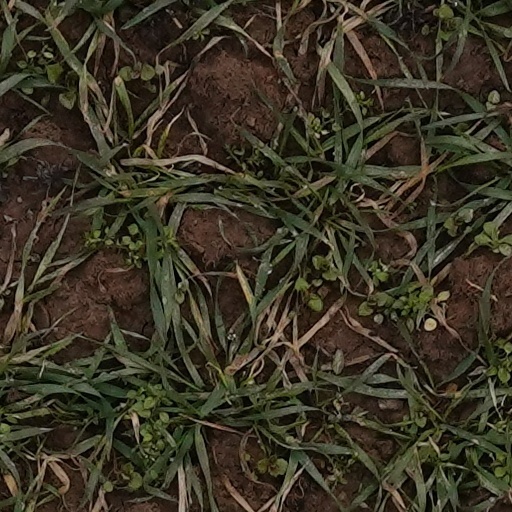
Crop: wheat